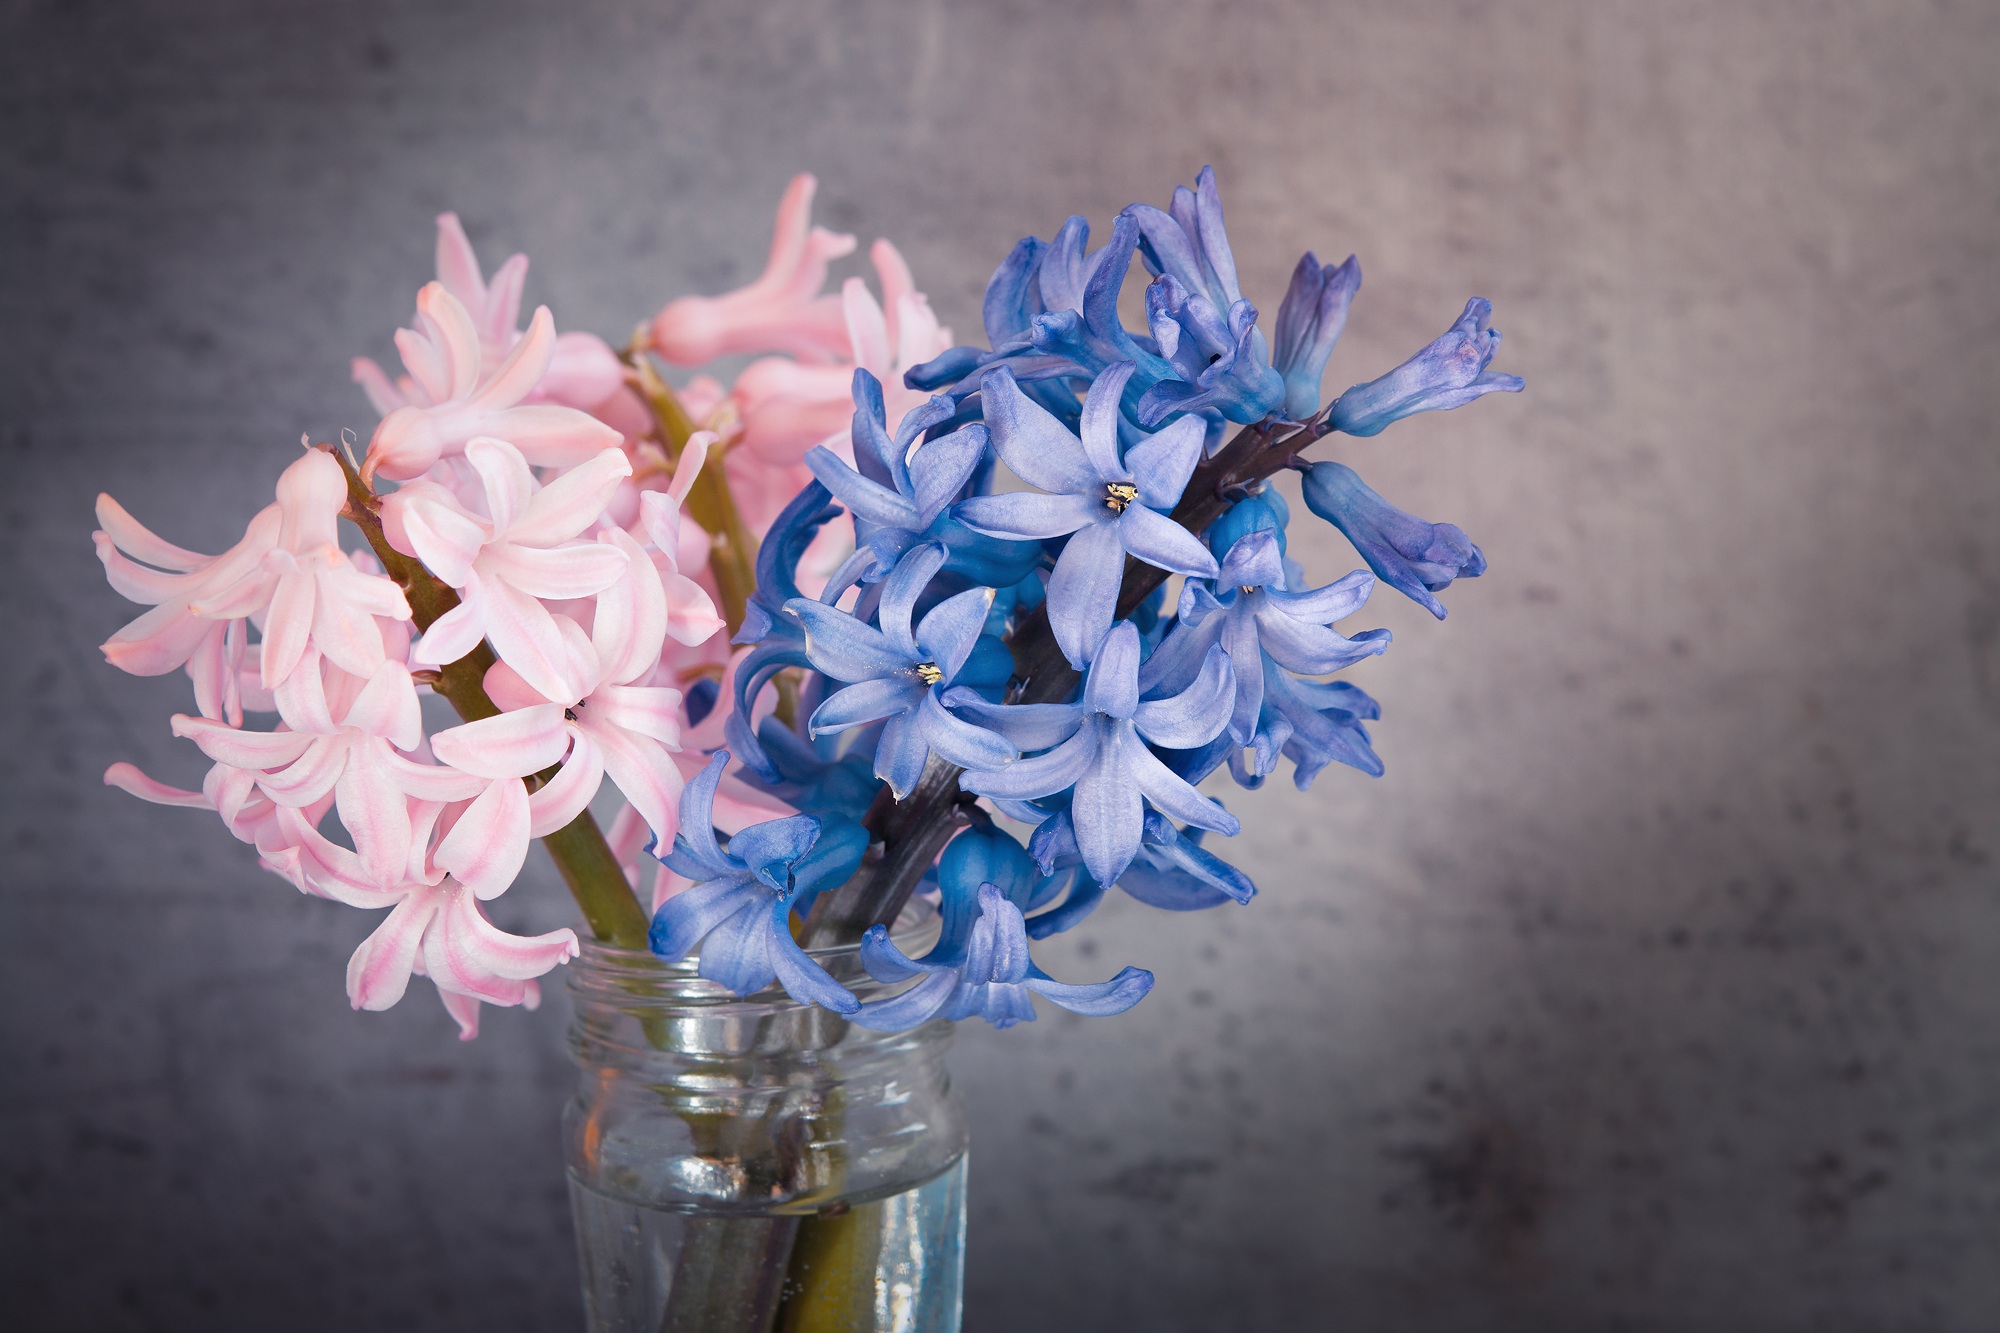
plant, wheel, flower, petal, glass, blue, pink, close, deco, flowers, fragrant, floristry, hyacinth, spring flower, flower bouquet, flowers photography, fragrant flower, centrepiece